Tehran Conference

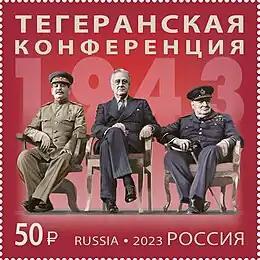
2023 Russian postal stamp dedicated to the Tehran Conference

On 29 November, Roosevelt asked Stalin five questions about data and intelligence relating to Japanese and Siberian ports and about air bases in the Maritime Provinces for up to 1,000 heavy bombers. On 2 February, Stalin told the American ambassador that America could operate 1,000 bombers from Siberia after the Soviet Union had declared war on Japan (Vladivostok is in the Russian Far East, not Siberia).